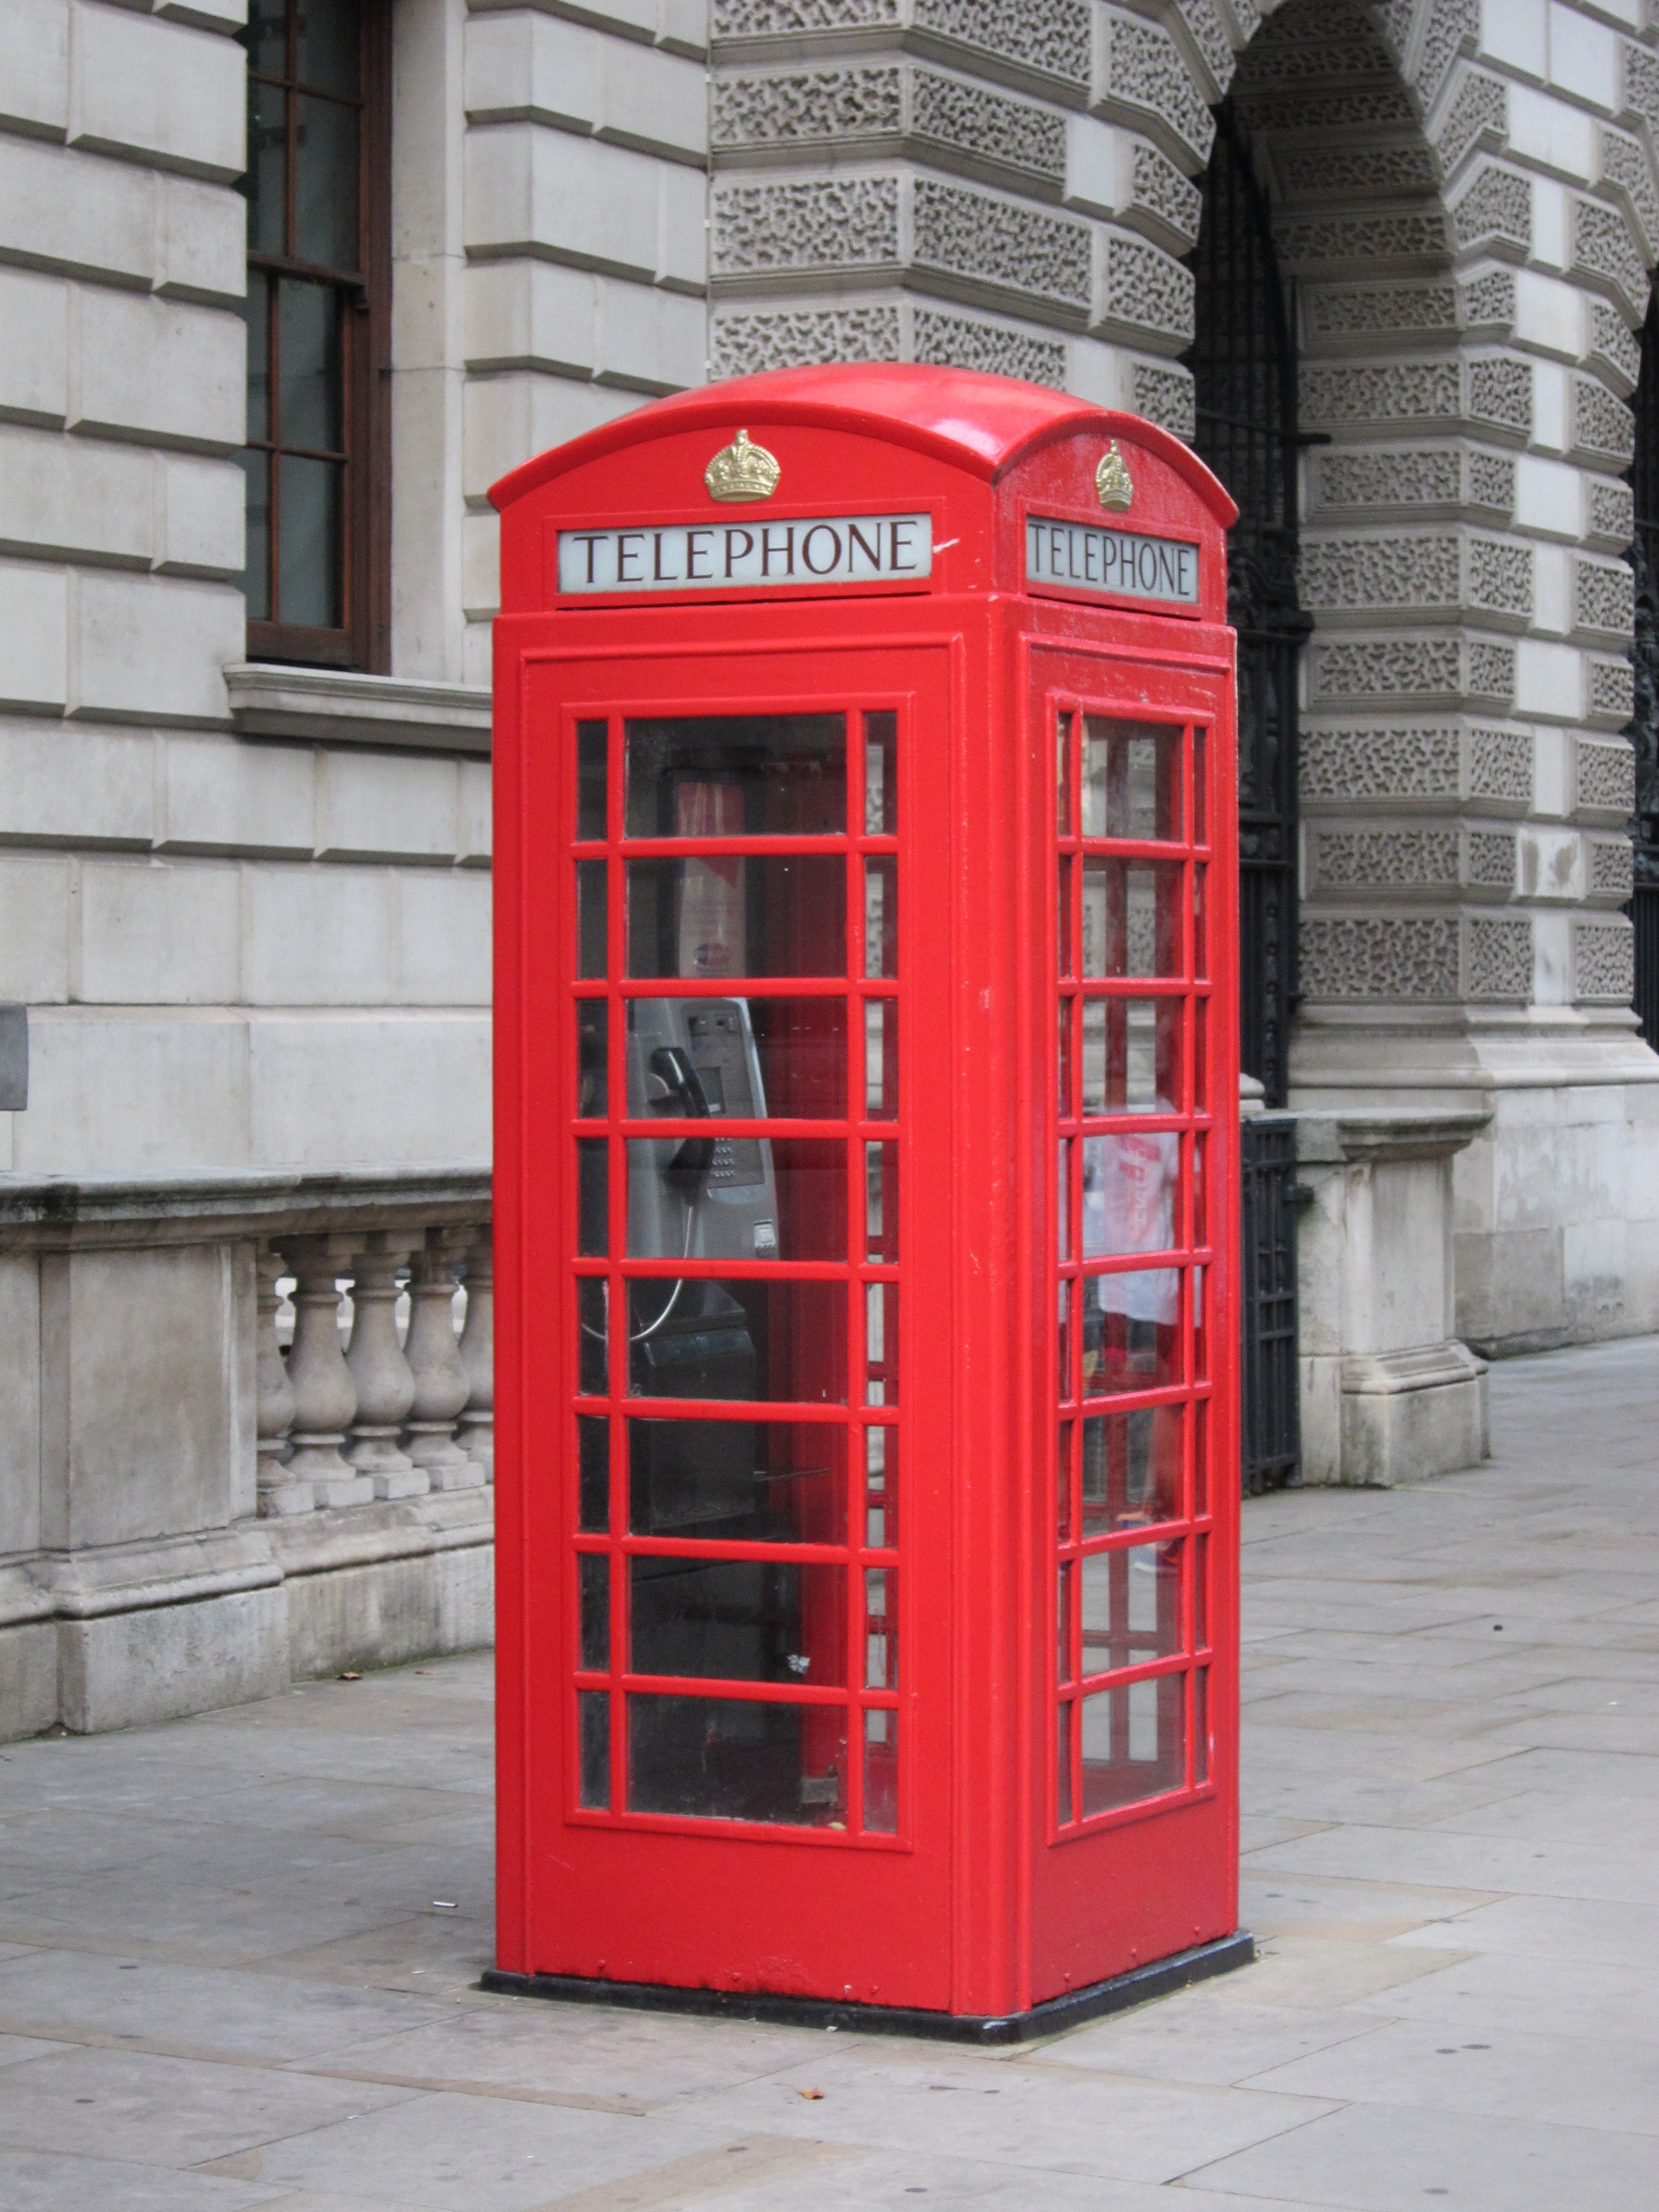
city, red, phone, telephone, communication, box, door, england, london, call, payphone, booth, united kingdom, telephone booth, post box, outdoor structure